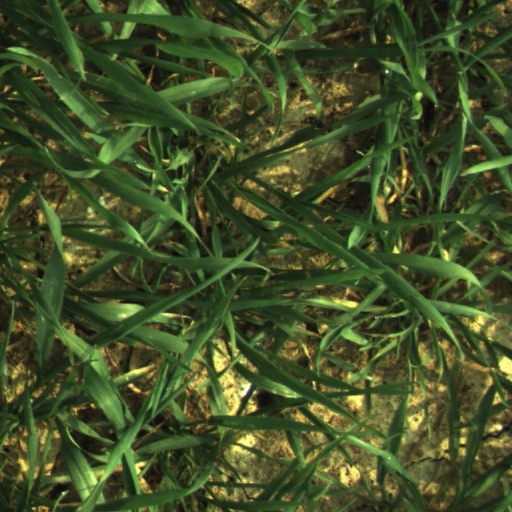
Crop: wheat